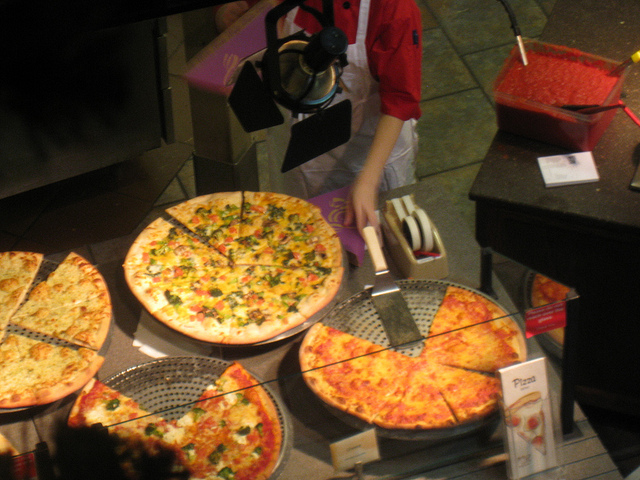
user: Given an image and a question. Answer the question in a short answer. Question: How is this dish prepared? Short Answer:
assistant: oven